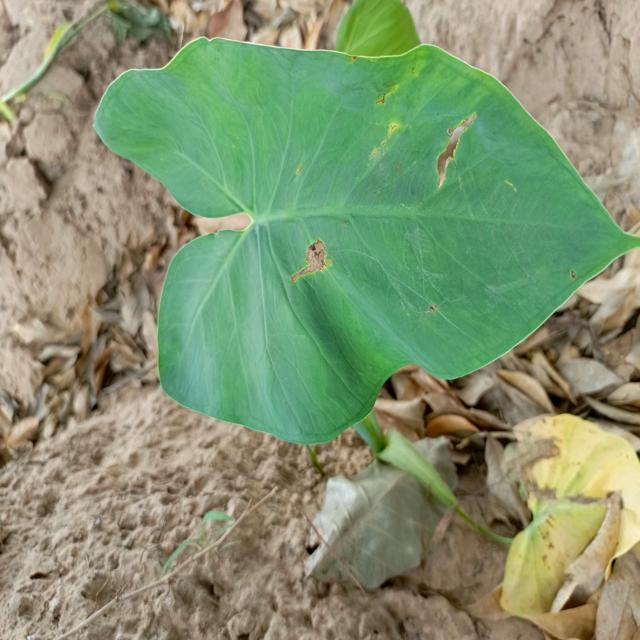
Label: Early_Blight